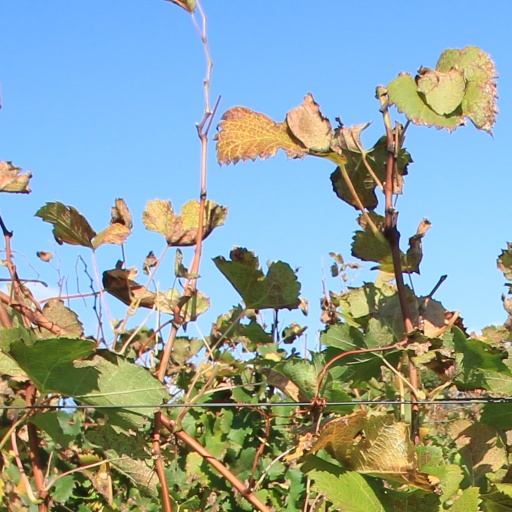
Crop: grape